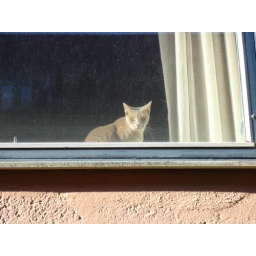
cat in the window